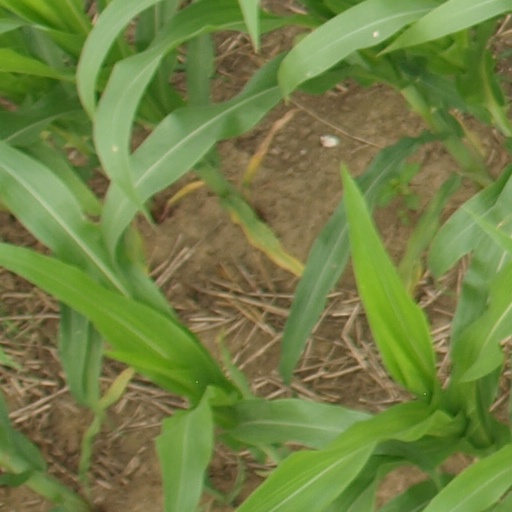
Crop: maize; corn